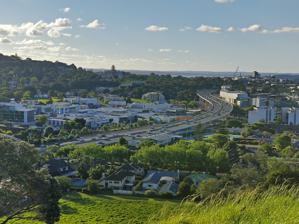
Building: Newmarket Viaduct
Country: New Zealand
Year built: 1966
Seven-lane state highway viaduct in Auckland The replacement Newmarket Viaduct as seen from Mount Hobson looking west in 2020. The Newmarket Viaduct is a seven-lane state highway viaduct in Auckland , New Zealand. The 700 m long viaduct, which is up to 20 m high, carries the Southern Motorway over the Newmarket suburb. Original structure The viaduct was opened on 3 September 1966 at a cost of NZ$2.26 million, and was constructed as New Zealand's first pair of balanced cantilever bridges . With its long spans, the s-curvature and the varying superelevation of the motorway, it is a complex structure even today, and at the time was a ground-breaking design for New Zealand. Constructed between 1962 and 1966, it was the largest pre-stressed concrete bridge in New Zealand at the time. An initial steel girder proposal was considered; however, a concrete structure was chosen, due to the costs of steel importation and maintenance. While considered a successful design, it was built to far lower earthquake standards than those which other New Zealand structures now fulfill, being built to survive only a 1 in 500-year return period earthquake. It could have received significant damage in an earthquake as common as once in 200 years. This made the structure the weakest strategic transport infrastructure link in the Auckland area, with a potential collapse cutting off all motorway transport to the south. Also, during design, temperature stresses were not yet understood to a sufficient degree, leading to cracking between the black bitumen coat and the light-coloured concrete beams below. This issue was rectified by the additional of additional pre-stressed cables and an additional light-coloured stone chip placed on top of the bitumen. Plans for replacement 'Concrete box' structure as seen from below, looking west. A truck once toppled over the left side near here. The limited earthquake stability, together with increasing traffic demands (over 200,000 vehicles a day, more than on the Auckland Harbour Bridge and the most traffic on a section of road anywhere in New Zealand), led to the planning for a new viaduct structure, which would be able to withstand an earthquake with a 2,500-year return period. Other factors were the very low safety barriers (which once allowed an out-of-control truck to fall onto its roof 15 m below, in 2004), which were also insufficient to prevent debris from falling onto the properties beneath, and the fact that the viaduct was a prohibited route for overweight vehicles, forcing more trucks through the city streets. Major repair of the structure was considered as an option. However, its structural elements did not lend themselves to easy strengthening, and even a reconditioned viaduct would only have provided an estimated life expectancy of 40–50 more years. With a new structure costing only around 15% more than a repair, and expected to last for over 100 years, it was decided to go for a full replacement. New structure The new Transit New Zealand structure was estimated to cost NZ$150 million, and cleared planning hurdles quicker than expected, leading to hopes that it would be possible to build it in time for the 2011 Rugby World Cup . Originally, the three-year duration project was expected to start in 2009/2010. Factors that influenced the quick decision process were the lack of any archeological evidence in the construction area, as well as the lack of substantial numbers of residential properties affected by the new structure. Design The new structure was to be constructed in a way to minimally affect the traffic flow on this crucial motorway link, by first constructing a new viaduct of four southbound lanes to the north-east of the existing structure, then demolishing the existing three southbound lanes, before constructing the three new northbound lanes in the gap and finally demolishing the three old northbound lanes. It was originally considered whether to build a 'steel box' or a 'concrete box' structure, though both would look similar to the existing viaduct structure. It was eventually decided to construct a segmented structure built from 468 pre-cast concrete sections constructed off-site in East Tāmaki , and moved into place with a lifting gantry truss. Tonkin + Taylor and URS New Zealand , as part of the Northern Gateway Alliance , were assigned to develop the new bridge, and one of their design targets included full recycling of all material during the project. The consultant team was also to use the experience gained at the Waiwera Viaduct in this new project. However, estimated costs in June 2008 had risen to NZ$187 million, and it was unclear whether the funds would be made accessible quickly enough to achieve the ambitious schedule of finishing the bridge in time for the 2011 World Cup. In October 2008, funding was confirmed, but the estimated price later increased to NZ$195 million, with rising prices for fuel, construction materials and labour cited as the reasons. While still ahead of schedule, only part of the viaduct replacement was completed in time for the Rugby World cup in 2011. The new viaduct features better noise protection for the surrounding communities, thanks to noise-absorbing asphalt, solid concrete crash barriers, and partial noise walls. Some further urban design improvements were also part of the project, such as a volcanic-themed walkway from Gillies Avenue down towards Newmarket (connecting to Clovernook Road). One of the first new columns mostly finished in mid-2009. The 'Big Blue' gantry crane working on the new viaduct section in 2010. Map Construction Construction began in earnest in April 2007, with the first foundations for the up to 18m high piers of the southbound part of the new viaduct. A bracing structure under the section carrying over the railway line was established over Easter 2009, and a 140m long, 800 ton heavy launching gantry was erected above the Newmarket skyline, which moved into place new sections and stabilised parts to be demolished (with the demolition considered the most difficult part of the project). The southbound addition was to be finished by the end of 2010, while the northbound section was expected to take at least until March 2012. During construction, sight screens reduced visual distractions of passing drivers, though the construction still required narrowing of the traffic lanes and reduction of the maximum speed on the viaduct to 70 km/h. A number of temporary support girders around the structure were also required to safely cater for the stresses put on the structure while parts of it were demolished and rebuilt. Construction involved building the new southbound viaduct first, then demolition of the old southbound viaduct, followed by the construction of the new northbound section in the resulting gap, before the old northbound section was finally demolished. This ensured that except for short interruptions, normal motorway capacity would remain available throughout the construction period. Further work also took place around the viaduct, including the construction of a volcanic-themed walkway from Gillies Avenue to Broadway (via Clovernook Road) and an upgraded footbridge over State Highway 1 at Mt Hobson Road. The new viaduct is composed of 468 separate bridge deck sections, produced in a precast facility in East Tāmaki . Over 150 people were employed directly by the project. Awards The work on demolishing the old viaduct sections while the new sections were constructed directly adjacent won the Civils Demolition Award in the 2012 World Demolition Awards. Completion The replacement work was formally completed in March 2013. References